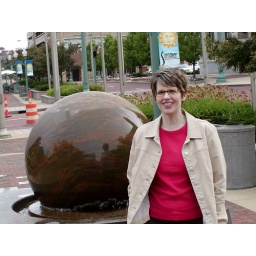
The big water ball/world globe in downtown Canton... of course, orange barrels were out and about as well.